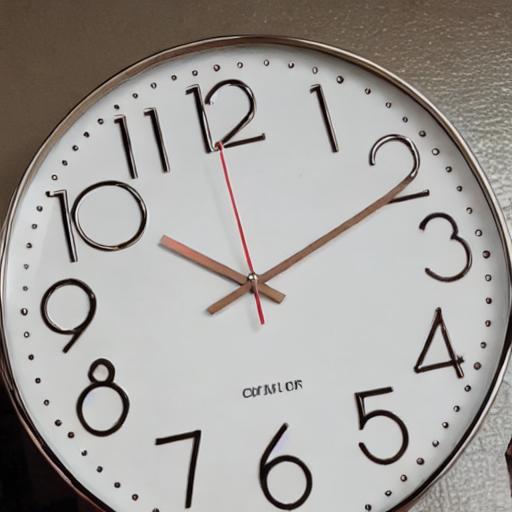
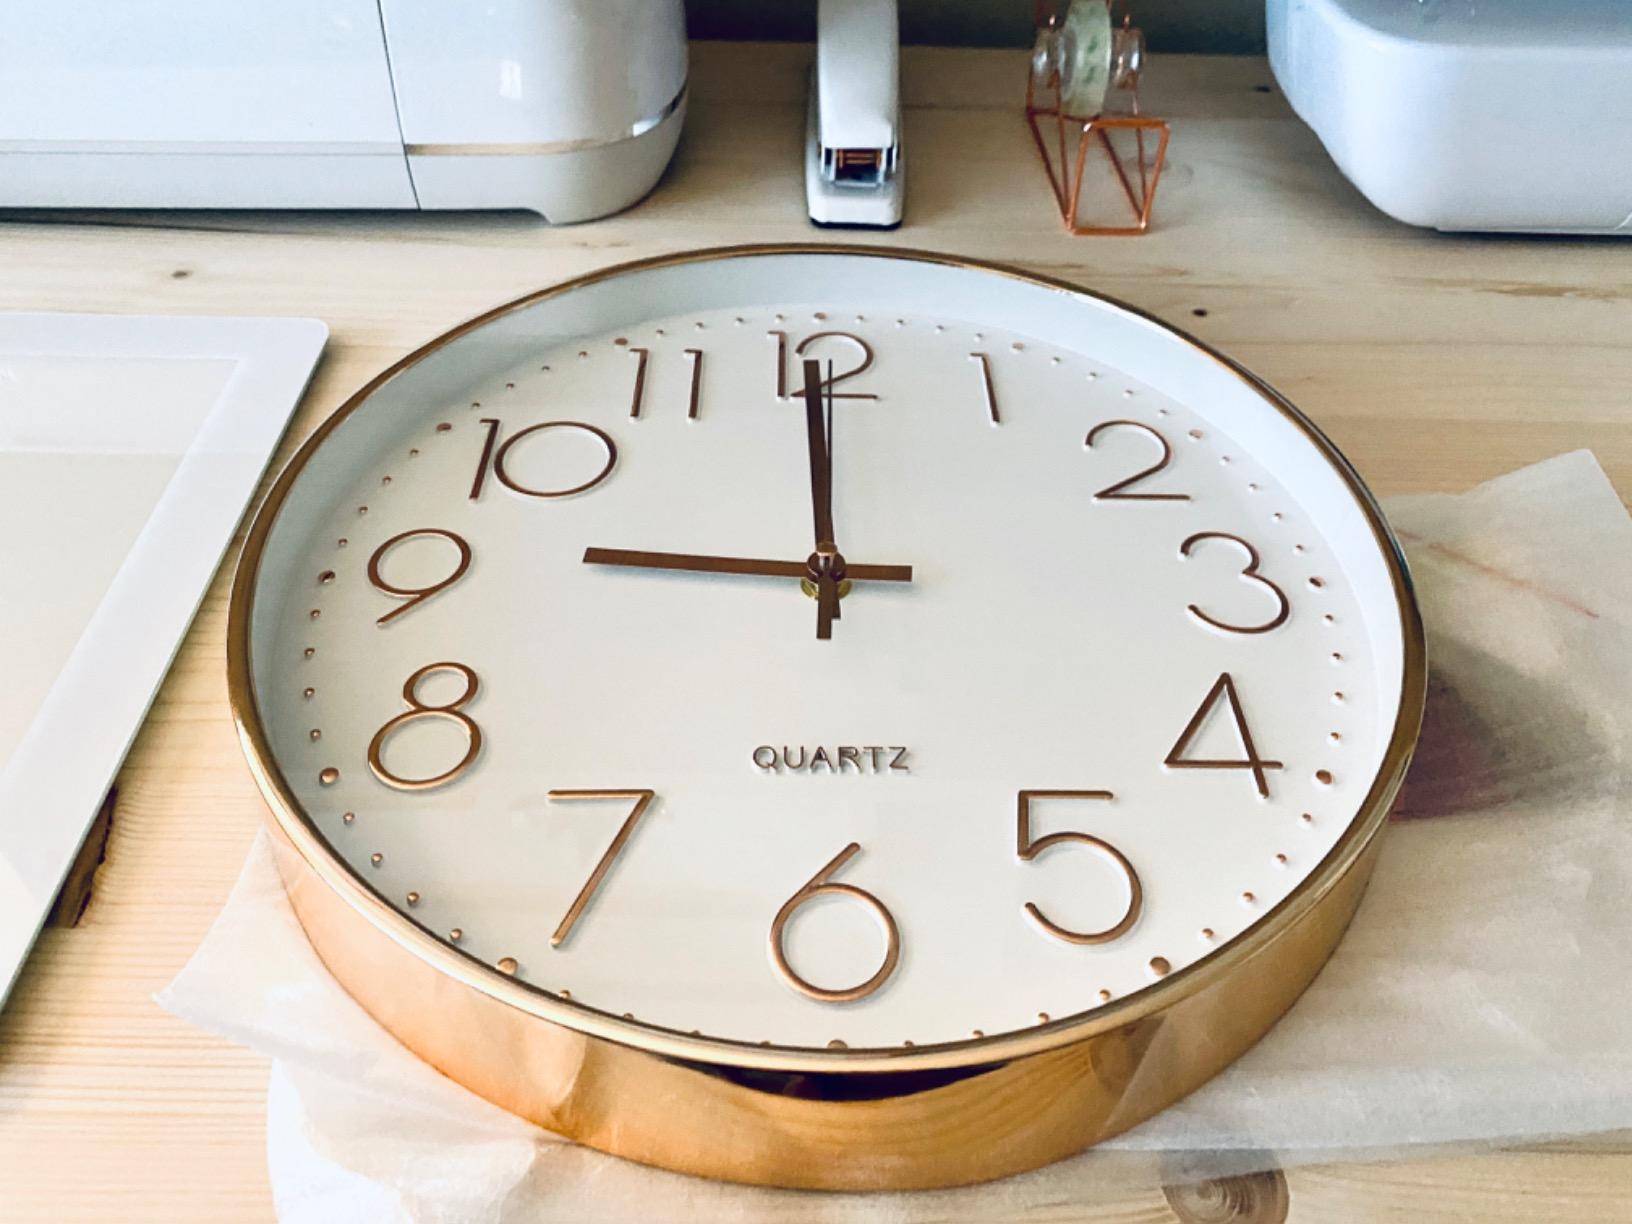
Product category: clock
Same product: no